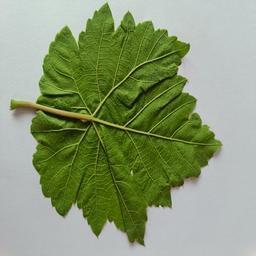
Label: Healthy Leaves